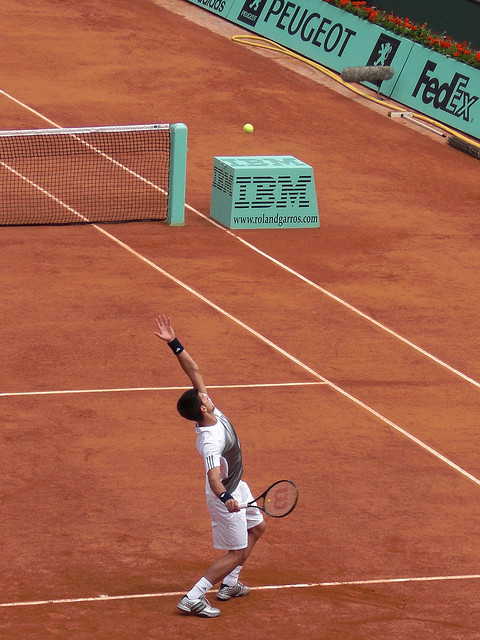
vận động viên tennis đang cầm vợt thi đấu trên sân